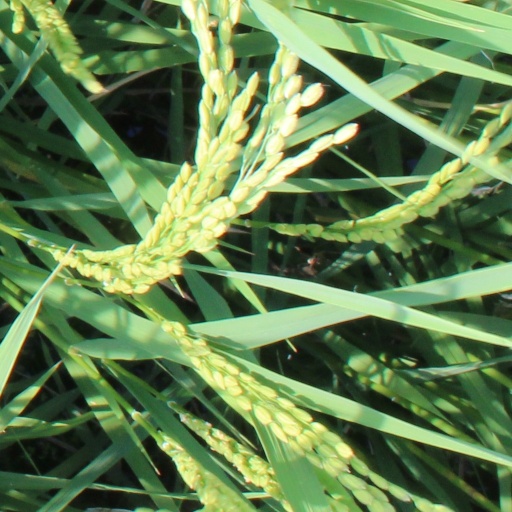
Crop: rice